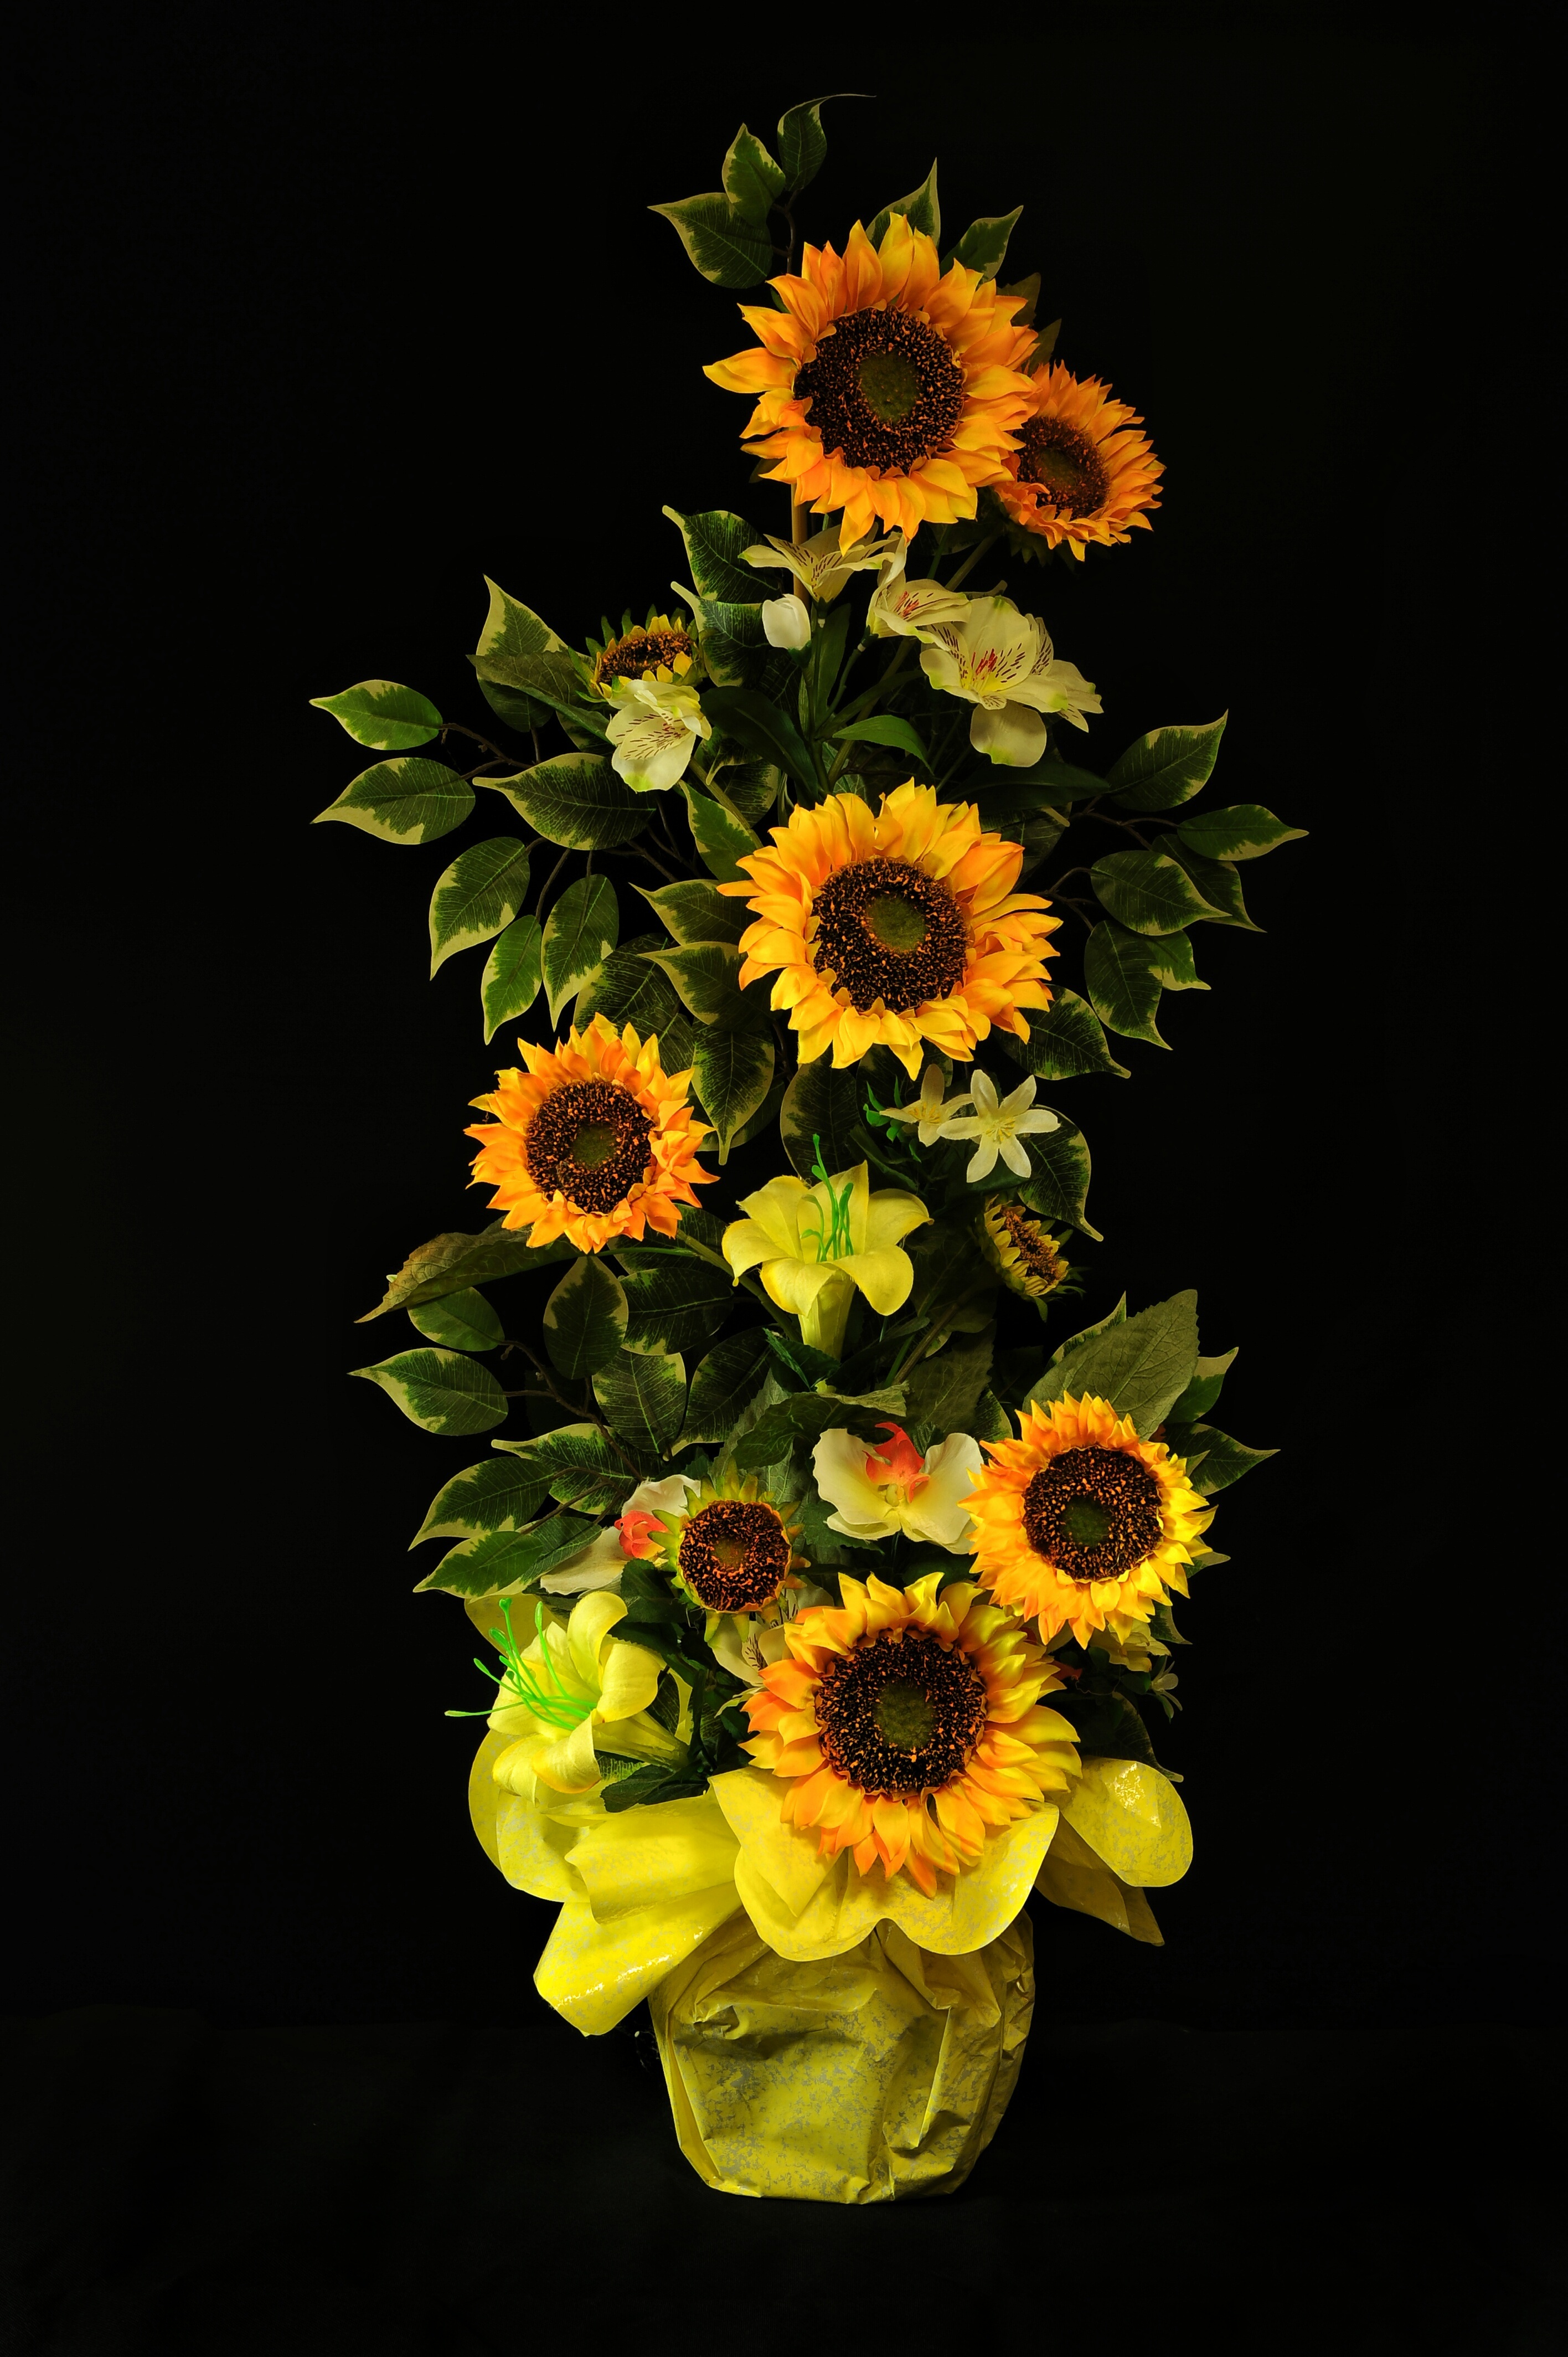
nature, plant, flower, petal, summer, botany, yellow, flora, sunflower, plants, colors, composition, floristry, macro photography, flowering plant, daisy family, flower bouquet, cut flowers, floral design, sunflower seed, land plant, flower arranging